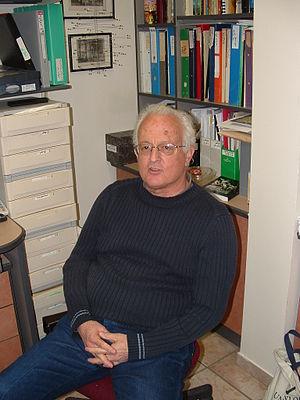
Ronny Reich, né le 31 mars 1947 à Rehovot, est un archéologue et épigraphiste israélien, spécialiste de la Jérusalem antique. Sa thèse de doctorat, soutenue en 1990 à l'université hébraïque de Jérusalem sur les bains rituels dans la période du Second Temple, s'appuie sur sa contribution aux fouilles menées de 1969 à 1978 dans le quartier juif de la vieille ville de Jérusalem sous la direction de Nahman Avigad a suscité un vif intérêt de la communauté scientifique sur ce sujet précédemment peu étudié. Il travaille pour l'Autorité des antiquités d'Israël de 1978 à 2002, comme directeur de la documentation et archéologue de terrain. À partir de 1989 il dirige des fouilles dans le quartier de Mamilla à Jérusalem. En 1995, il commence avec Eli Shukron des fouilles près de la source de Gihon. En 2004, Reich et Shukron commencent des fouilles au bassin de Siloé.